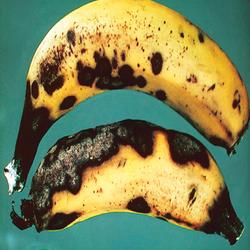
Label: Banana